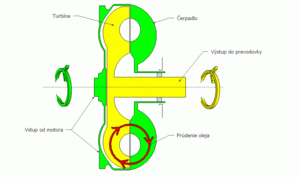
Accouplement (ou embrayage) hydraulique. Slovenčina: hydrodynamická spojka / brzda. Slovenčina: Jednoduchá hydrodynamická (prúdová) spojka